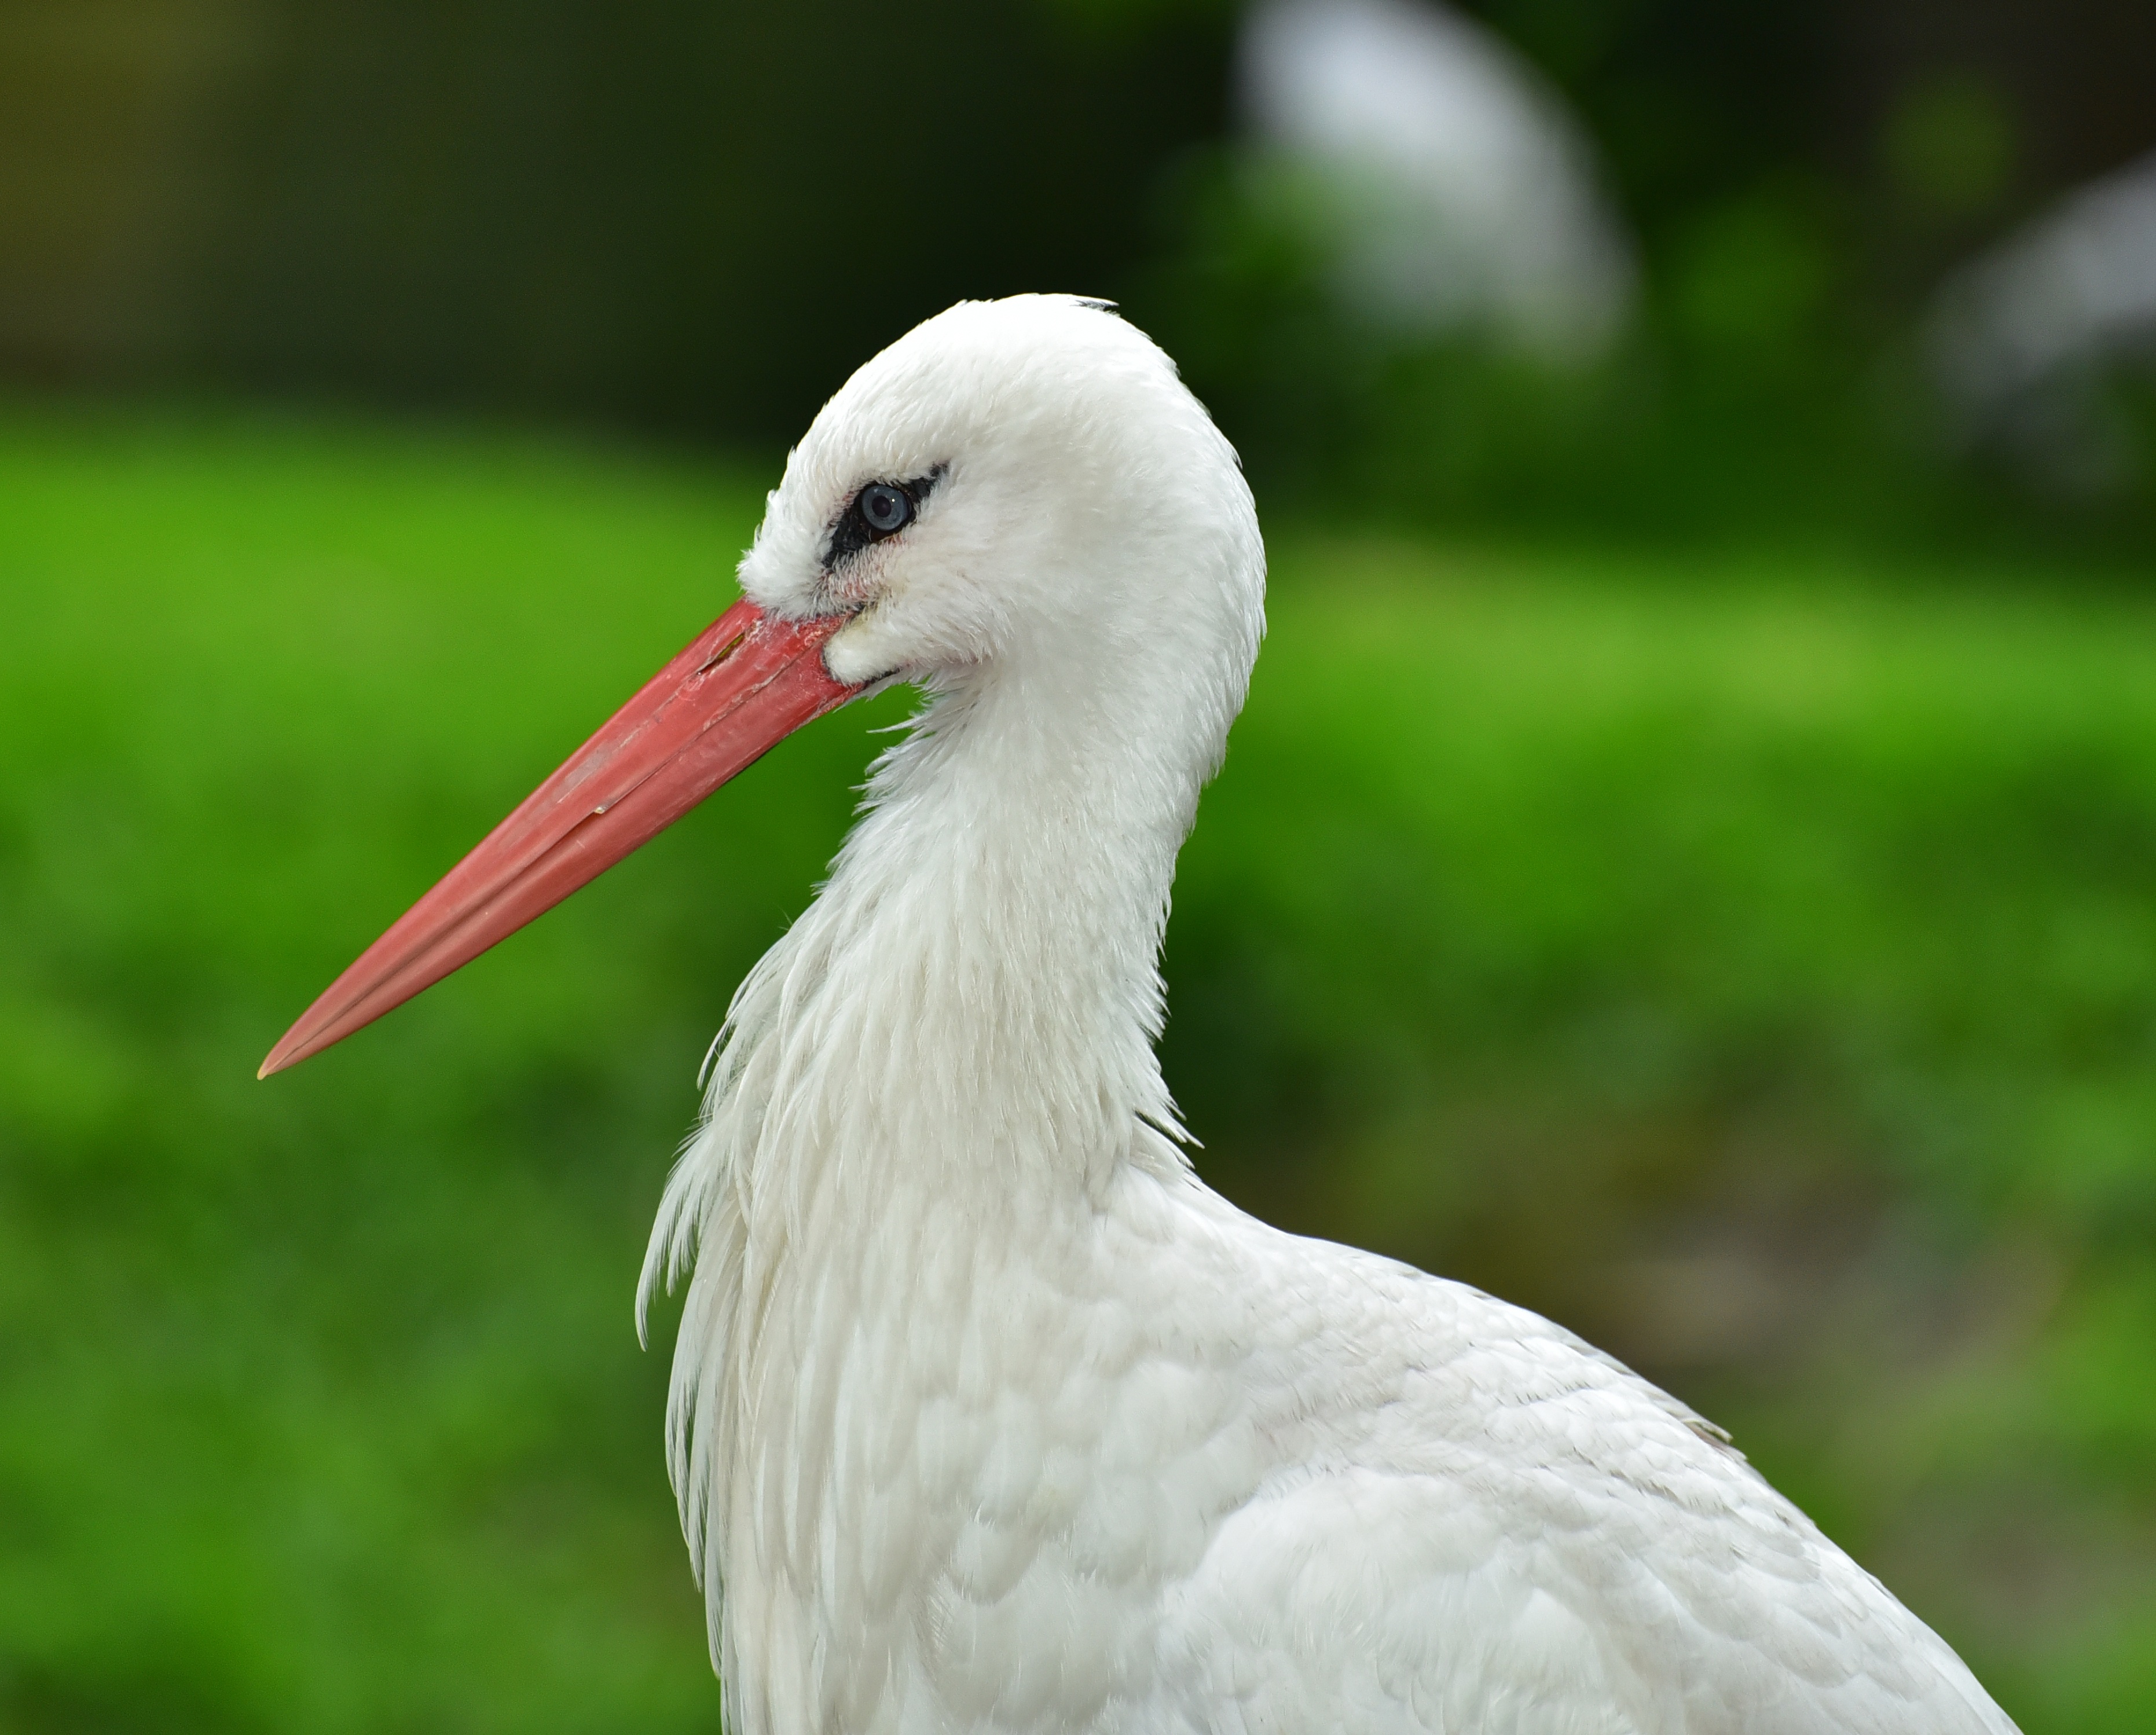
nature, grass, bird, wing, meadow, animal, wildlife, beak, close, feather, fauna, stork, plumage, close up, vertebrate, germany, bill, nest, white stork, rattle stork, storchennest, large beak, ciconiiformes